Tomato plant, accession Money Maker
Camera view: horizontal (90 deg, fisheye); turntable rotation: 270 degrees
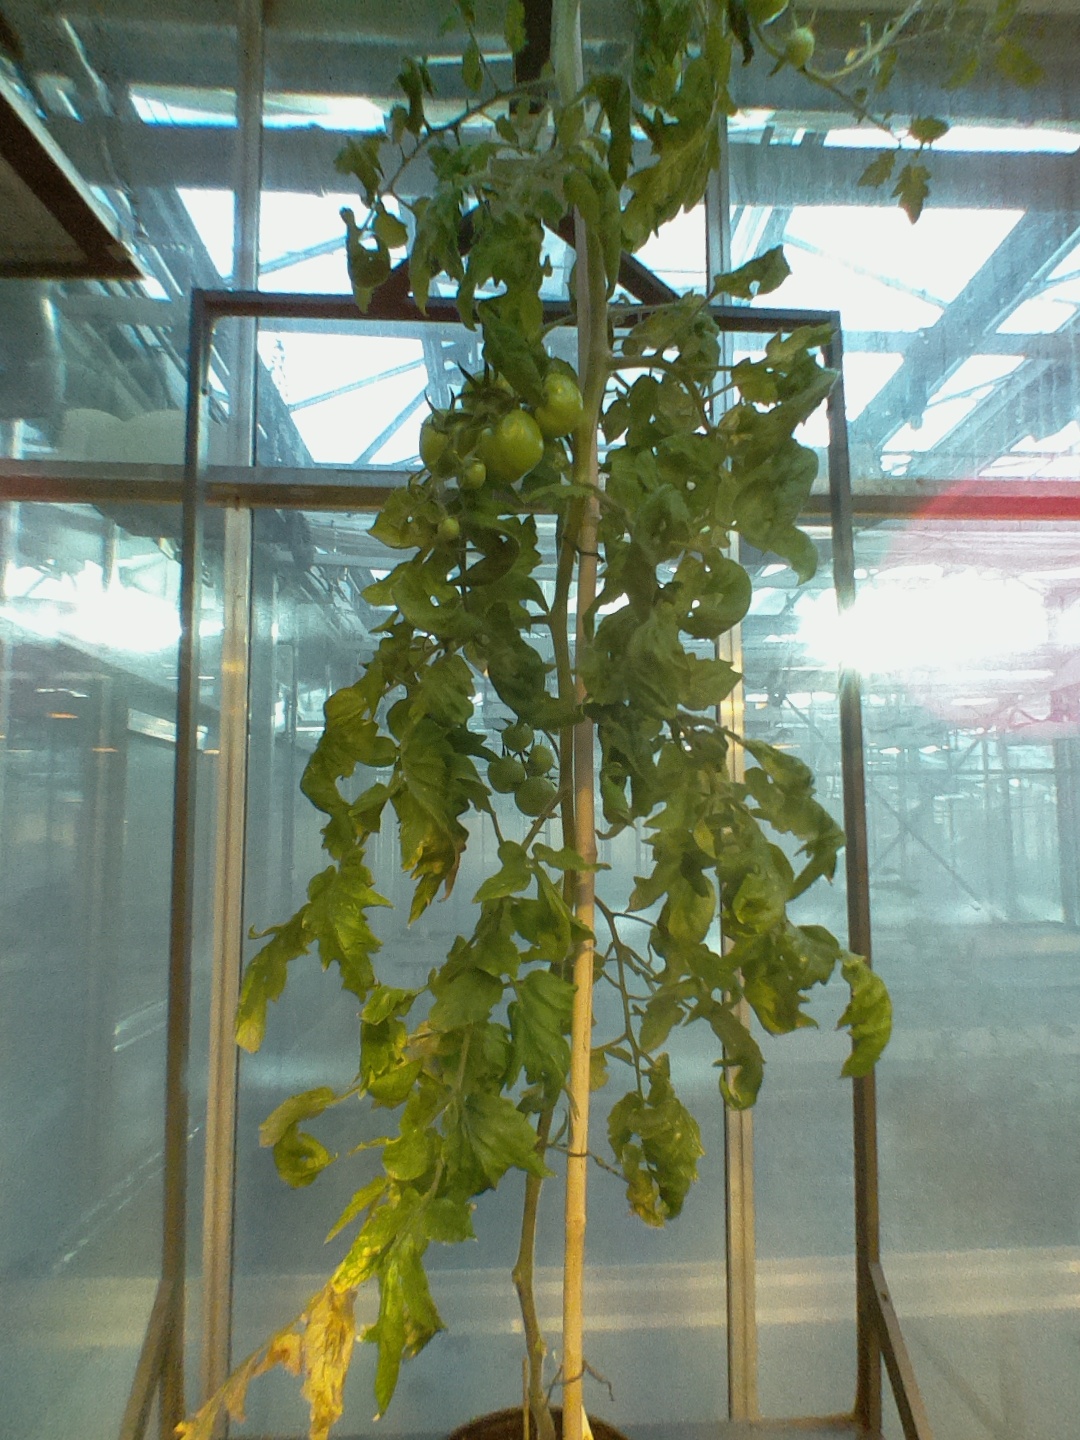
BBCH growth stage 77: 70%-80% of final fruit size